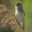
Label: bird